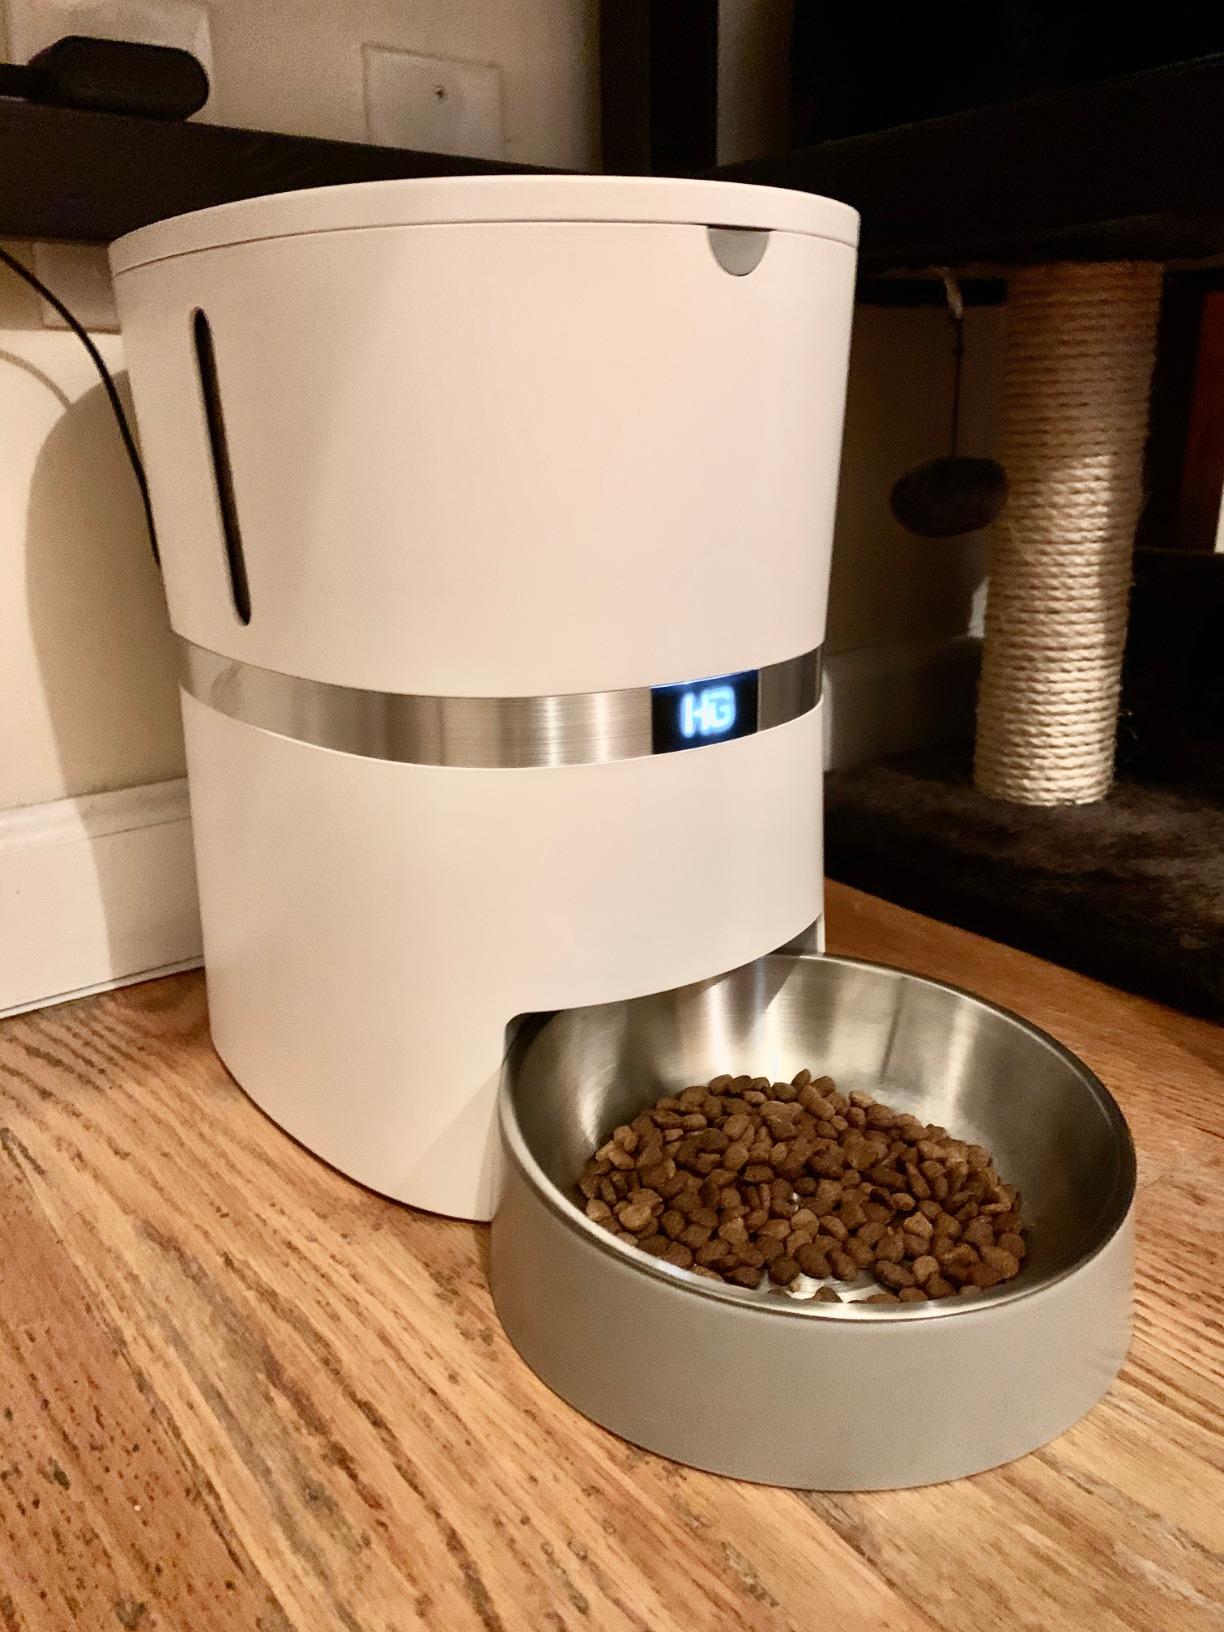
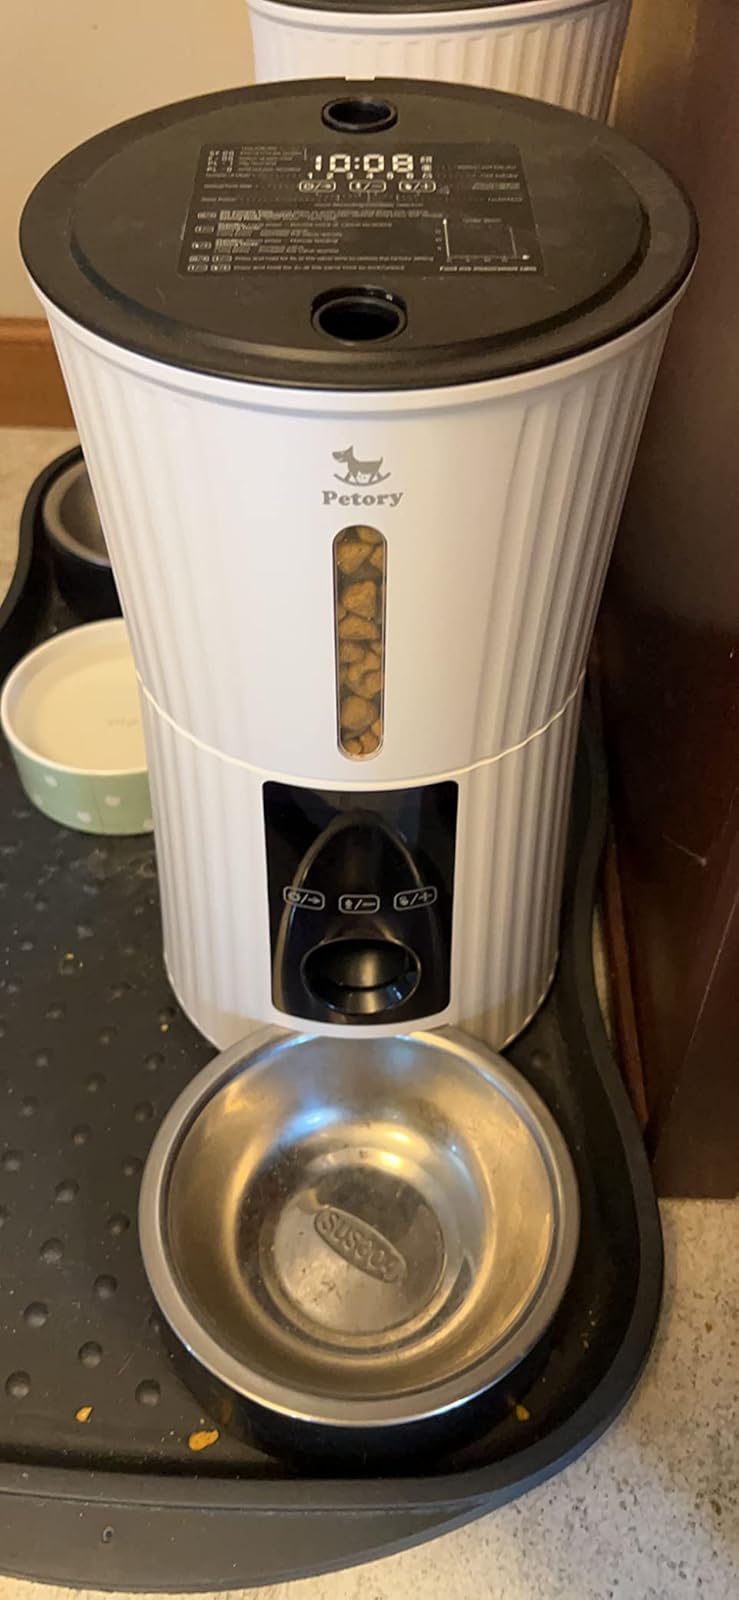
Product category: items_feeder
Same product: no